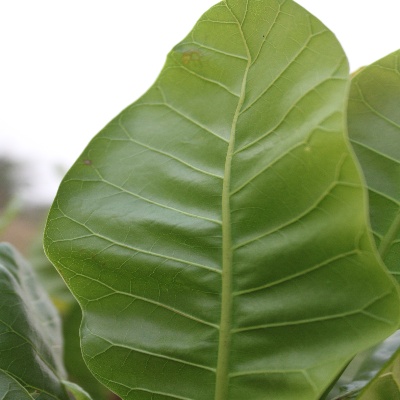
Crop: Cashew
Condition: healthy